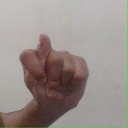
अक्षर: ट